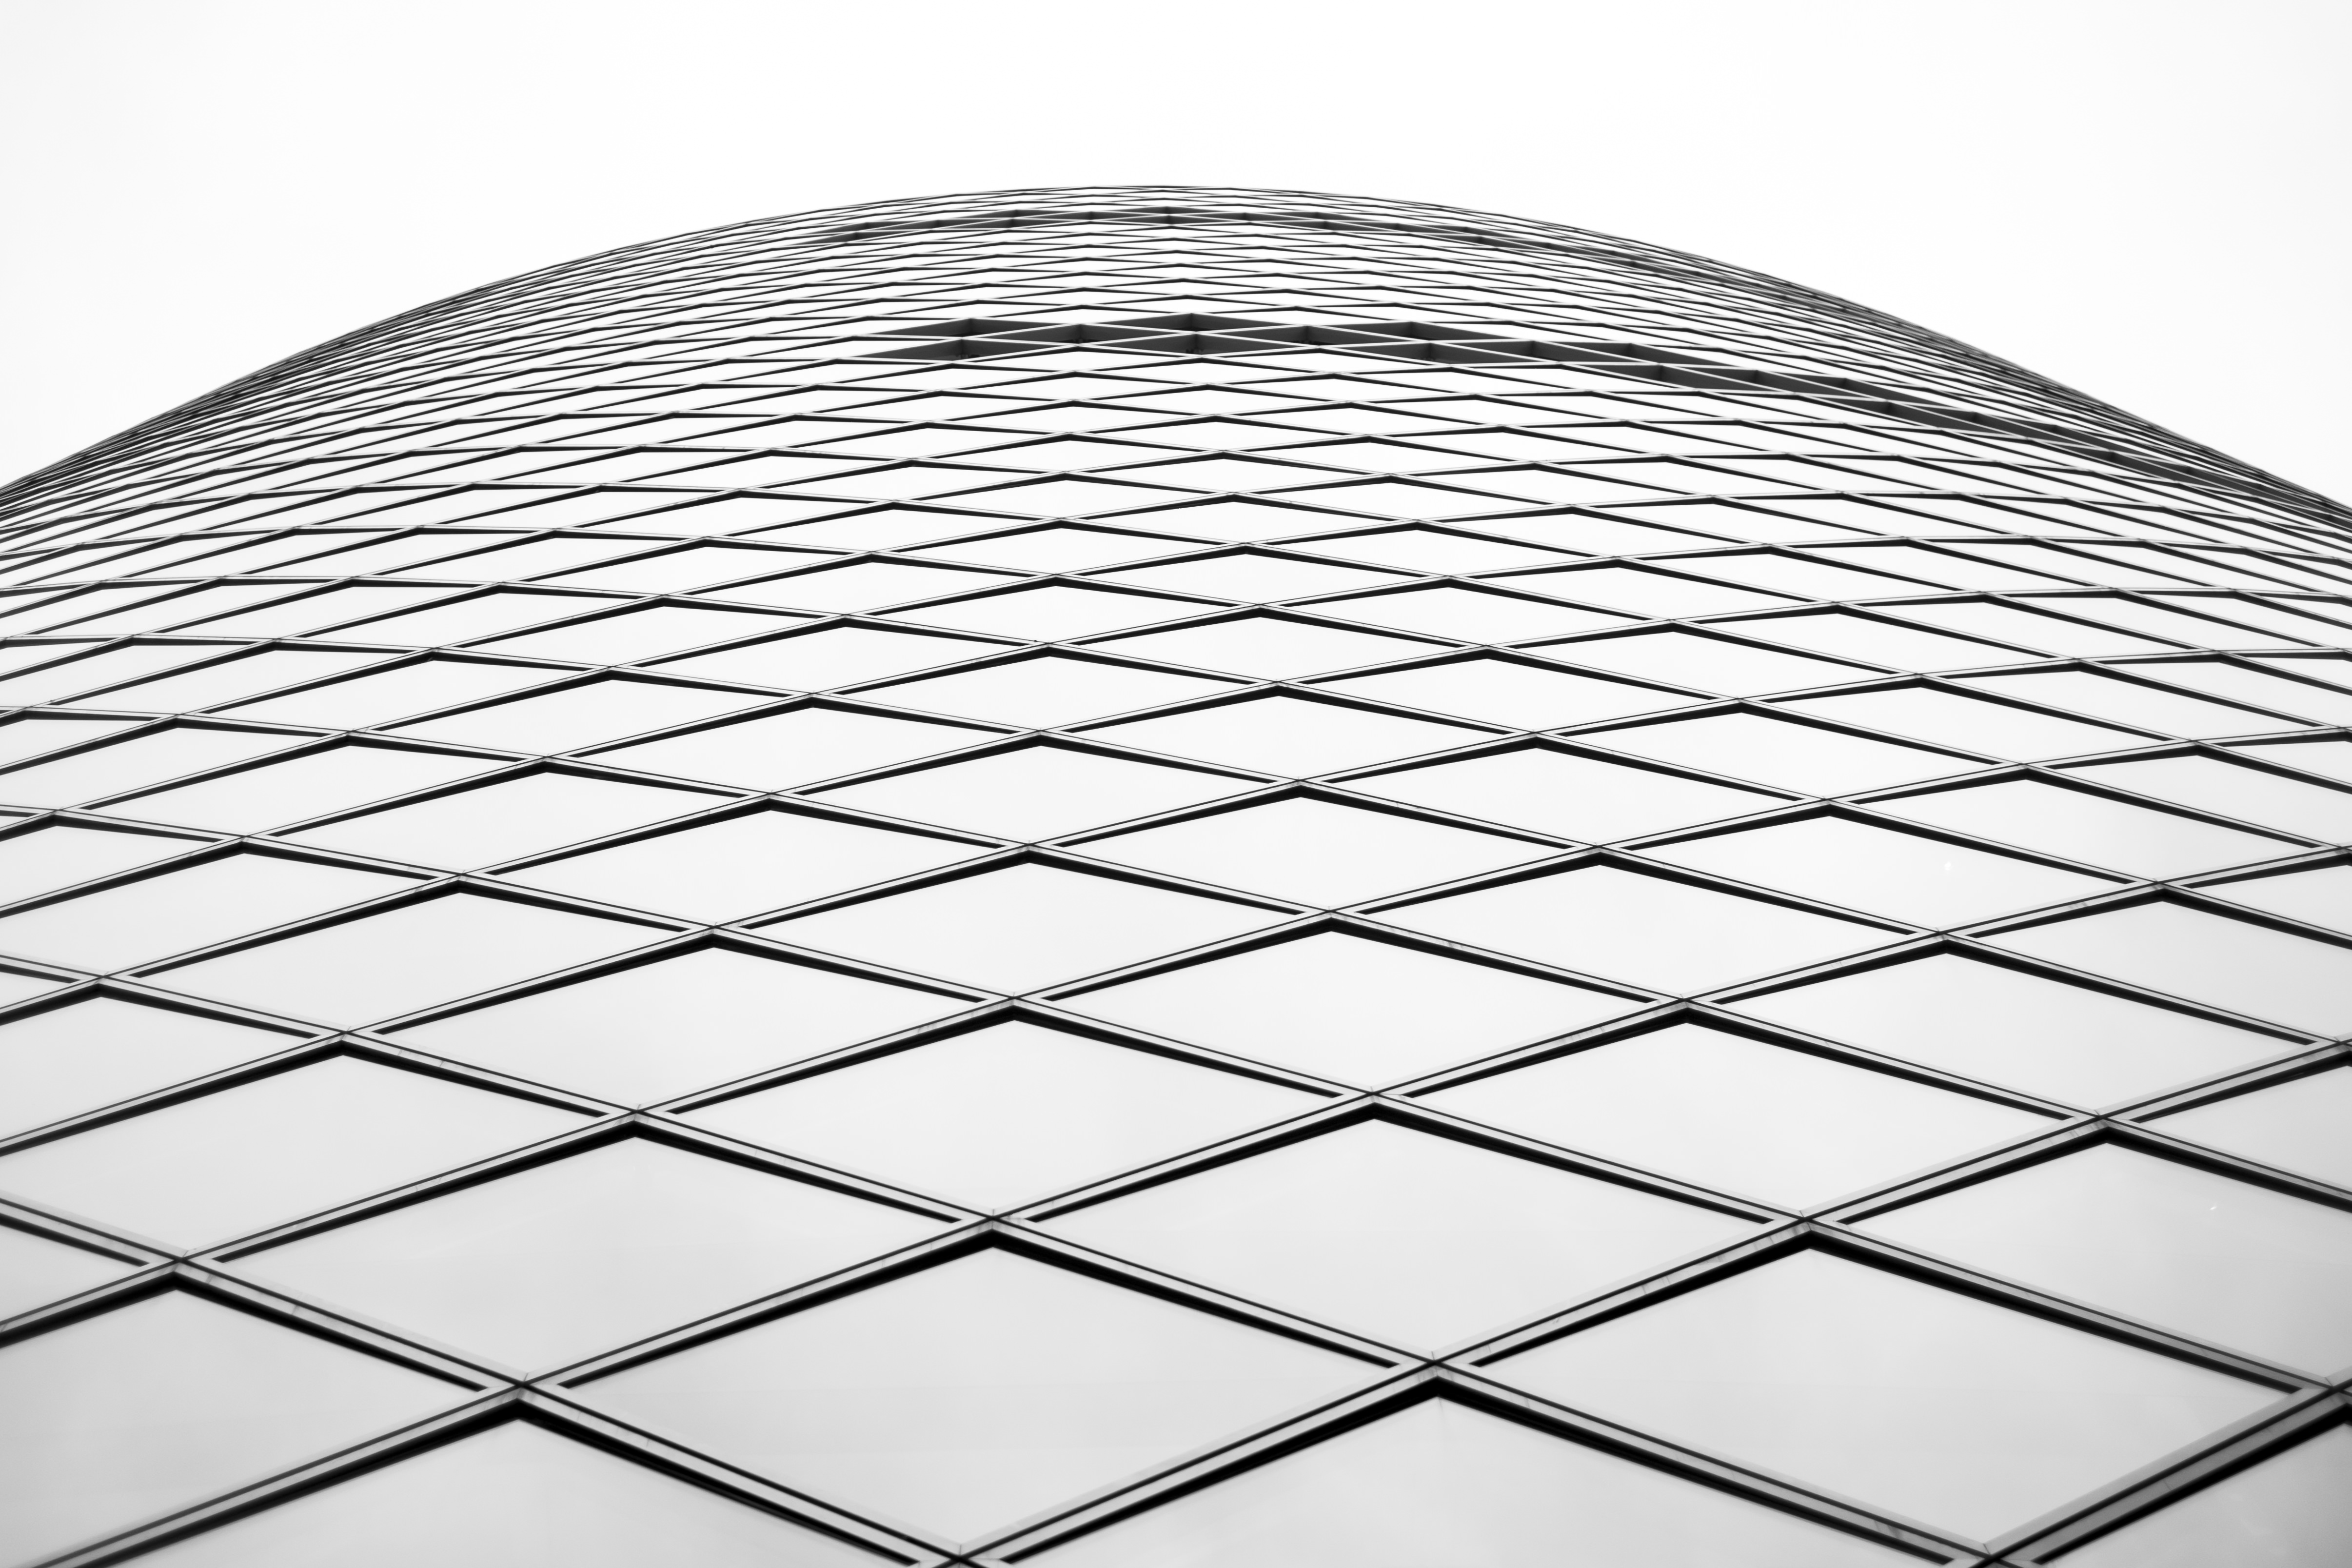
abstract, black and white, architecture, sky, technology, window, glass, perspective, city, skyscraper, steel, ceiling, pattern, line, geometric, business, monochrome, modern, circle, drawing, illustration, design, net, symmetry, tall, contemporary, shape, low angle shot, monochrome photography, outdoor structure